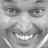
Emotion: happy